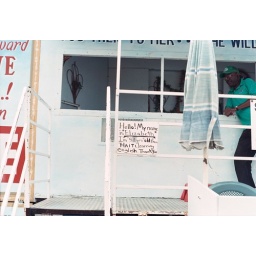
tiny woman + sitting in a chair + $1 to see